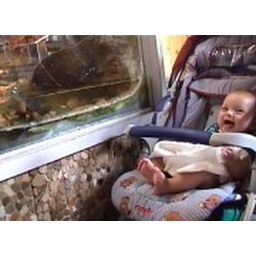
AJ's favorite animal was the turtle in the reptile house.